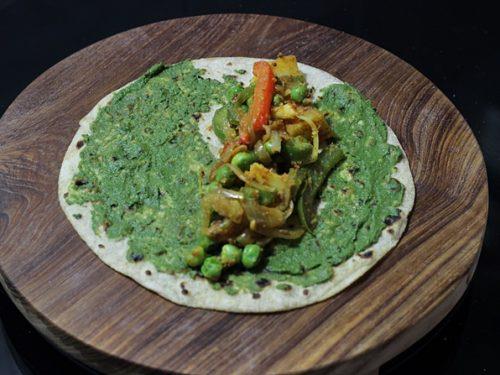
Dish: kaathi_rolls